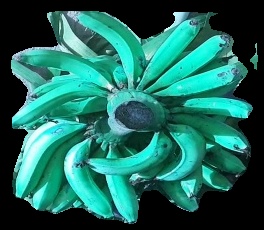
Variety: pachbale
Grade: grade3